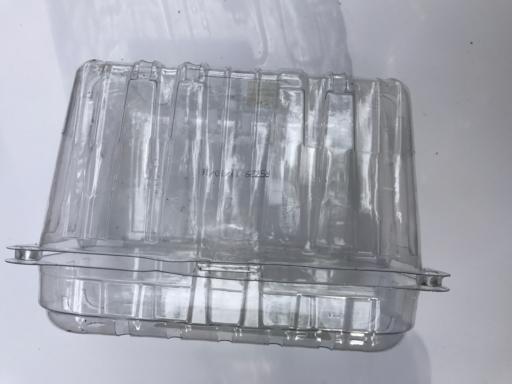
Waste category: plastic